Black Sea campaigns (1941–1944)

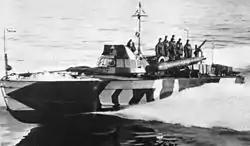
Italian MAS torpedo boat

In 1943, the Black Sea Fleet was reduced to the following ships, which all suffered from poor maintenance due to a lack of facilities: